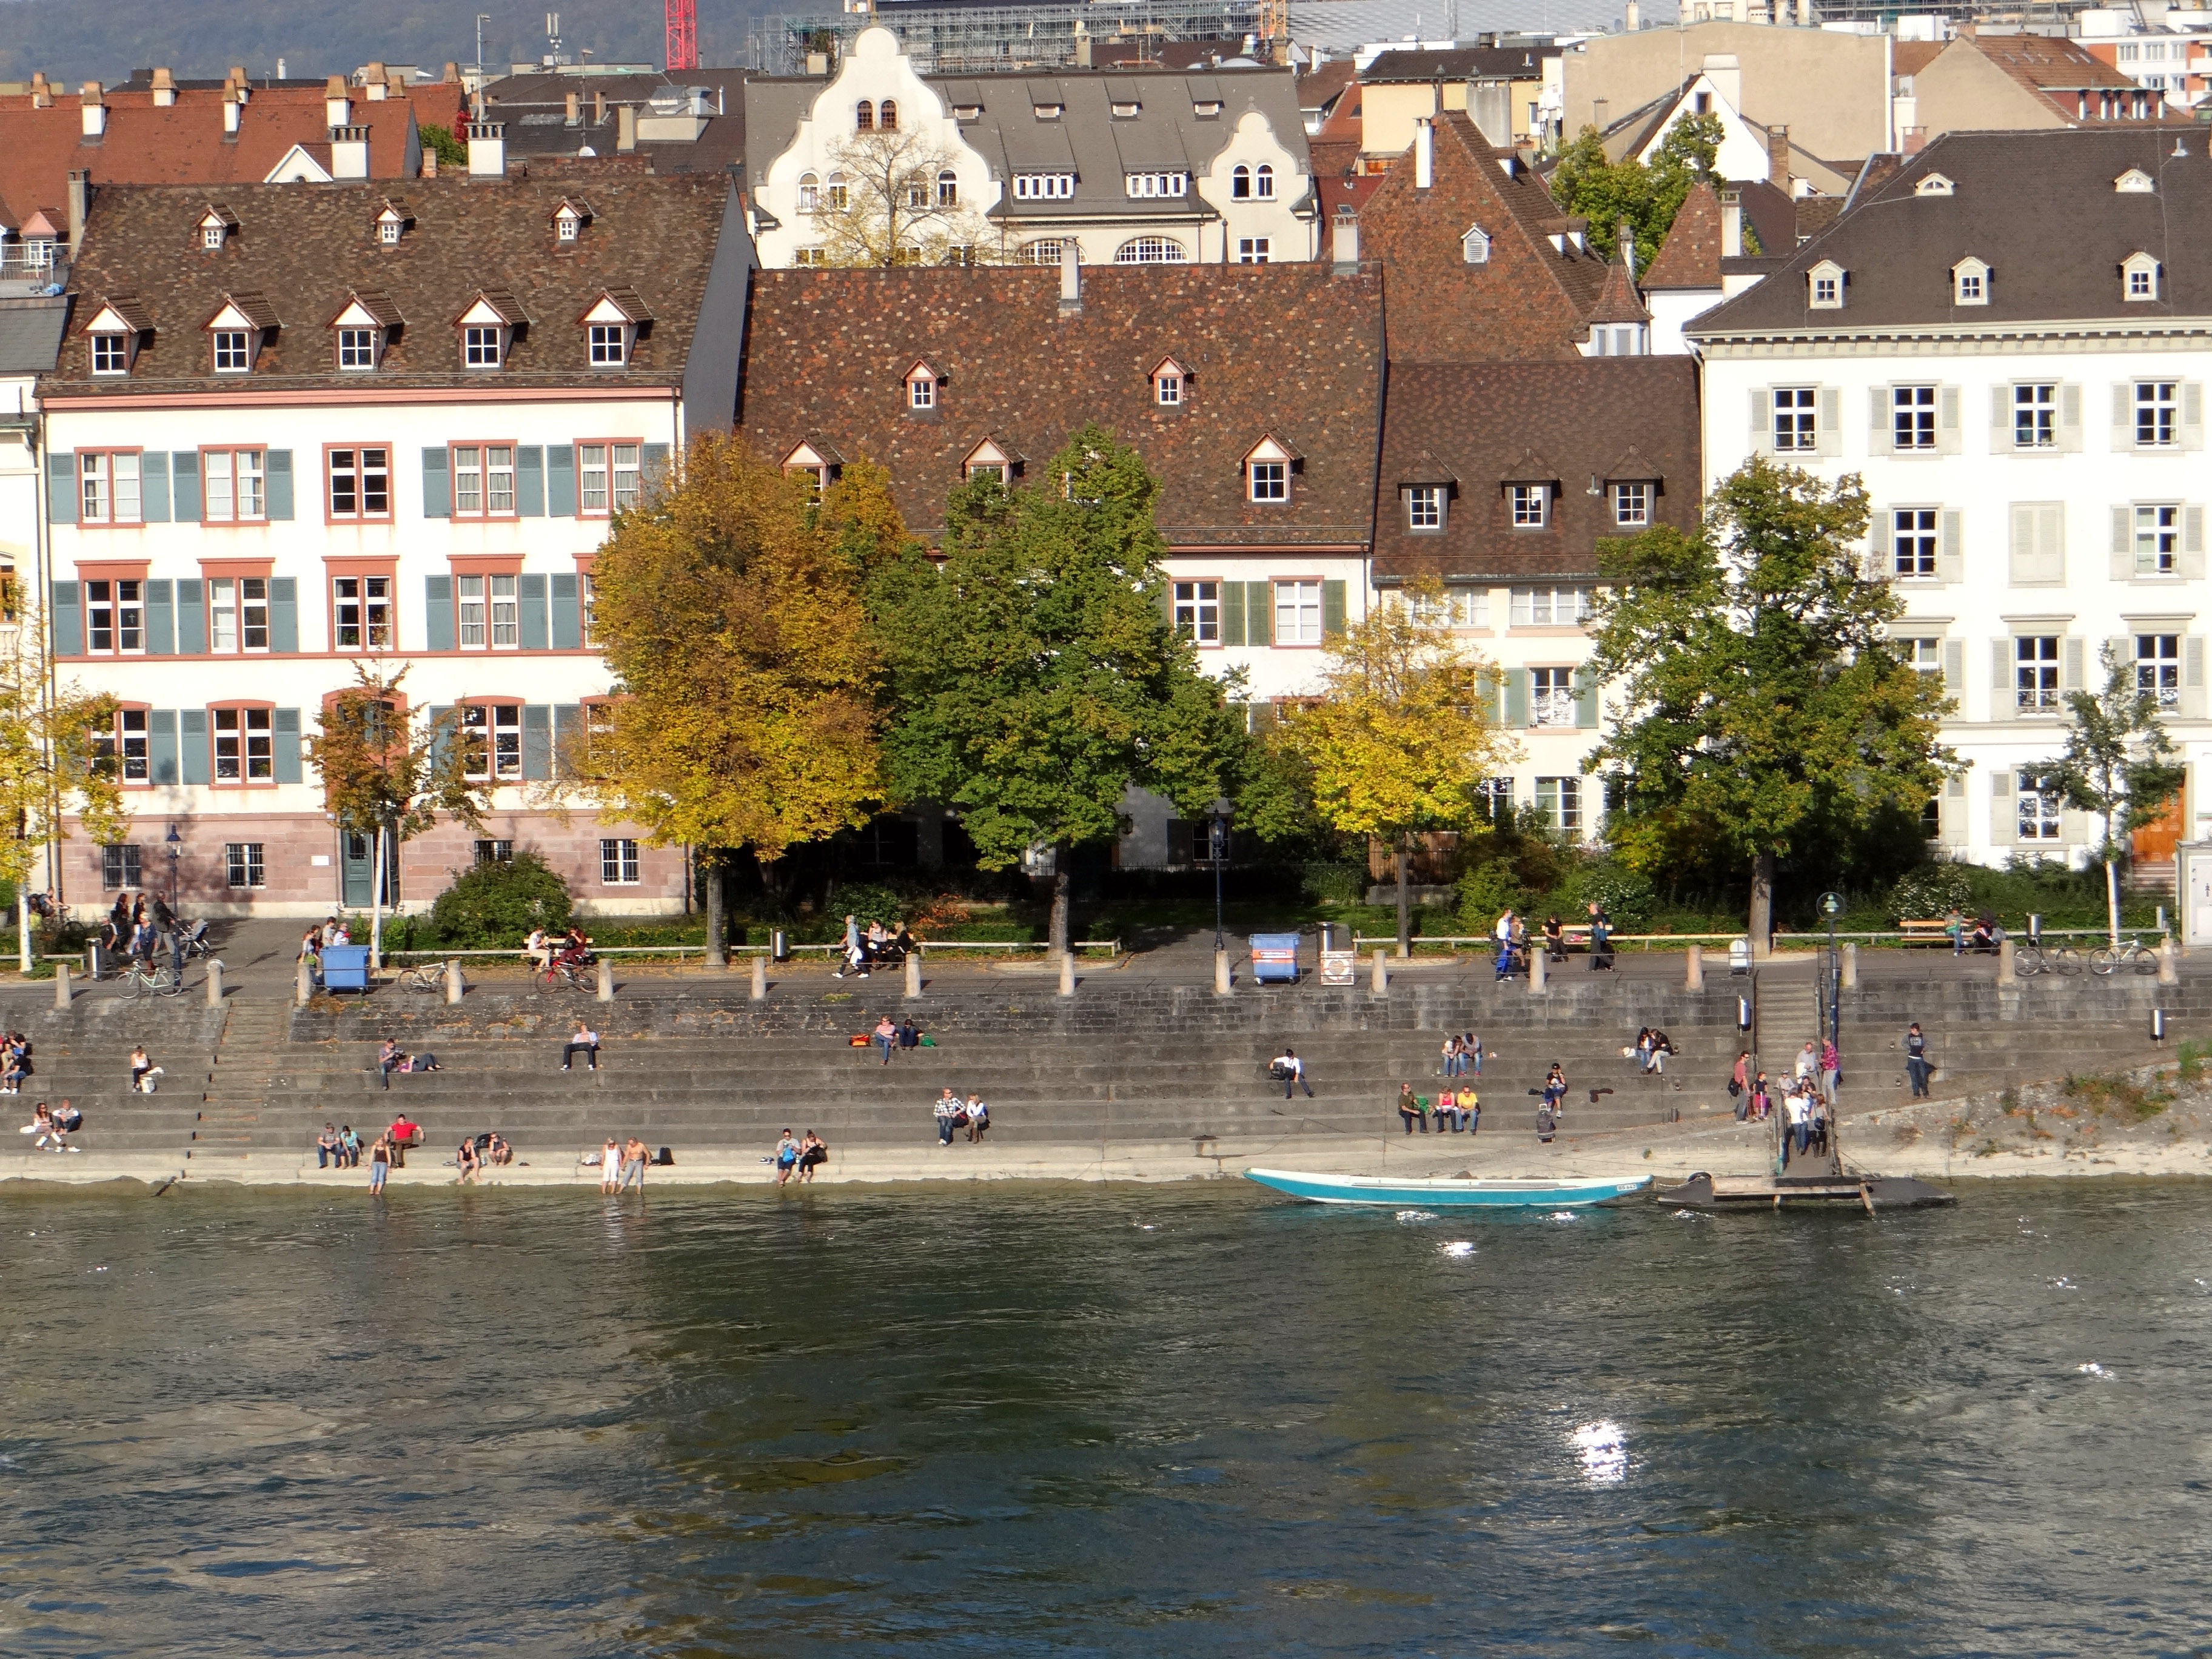
water, town, palace, city, river, canal, cityscape, downtown, plaza, autumn, tourism, waterway, bank, homes, switzerland, town square, basel, rhine, neighbourhood, human settlement